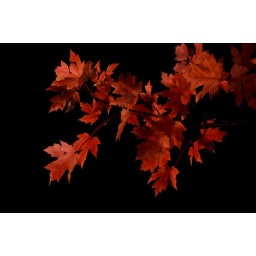
I saw this red tree in a park near a car park.